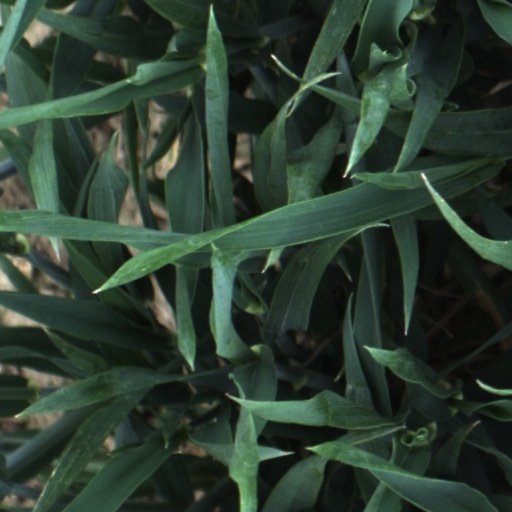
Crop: wheat